KFBC

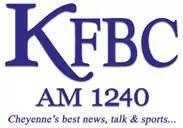
KFBC's logo under previous news/talk format held in the early 21st century

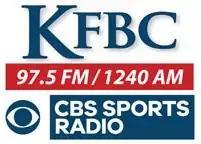
KFBC's logo before its CBS Sports Radio affiliation rebranded as Infinity Sports Network

In the 21st century, KFBC took on a news/talk format omnipresent of post-golden era stations, while including some sports, like the Motor Racing Network. A massive shake-up of Cheyenne AM affiliations occurred between 2006 and 2016; fellow station KRAE went from classic country to ESPN to oldies. Upon KRAE's switch from sports to oldies, KFBC took up the position as Cheyenne's sports station, which the station management regarded well. Meanwhile, KGAB picked up KFBC's news and talk status. Both KFBC and former sister station '92.9 The Boss' launched "Christmas Cash" in the 2010s, a give-away contest that continues to exist as of the 2020 Holiday season. In the 2020s, KFBC continues to serve as Cheyenne's Infinity Sports Network station and will occasionally air local games and events. Recently, the station will play music during fireworks, mainly for 4th of July, and now for New Year's Day fireworks.